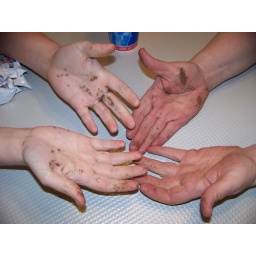
The biggest trouble with installing something in a pine tree is you get pine tree sap all over you.